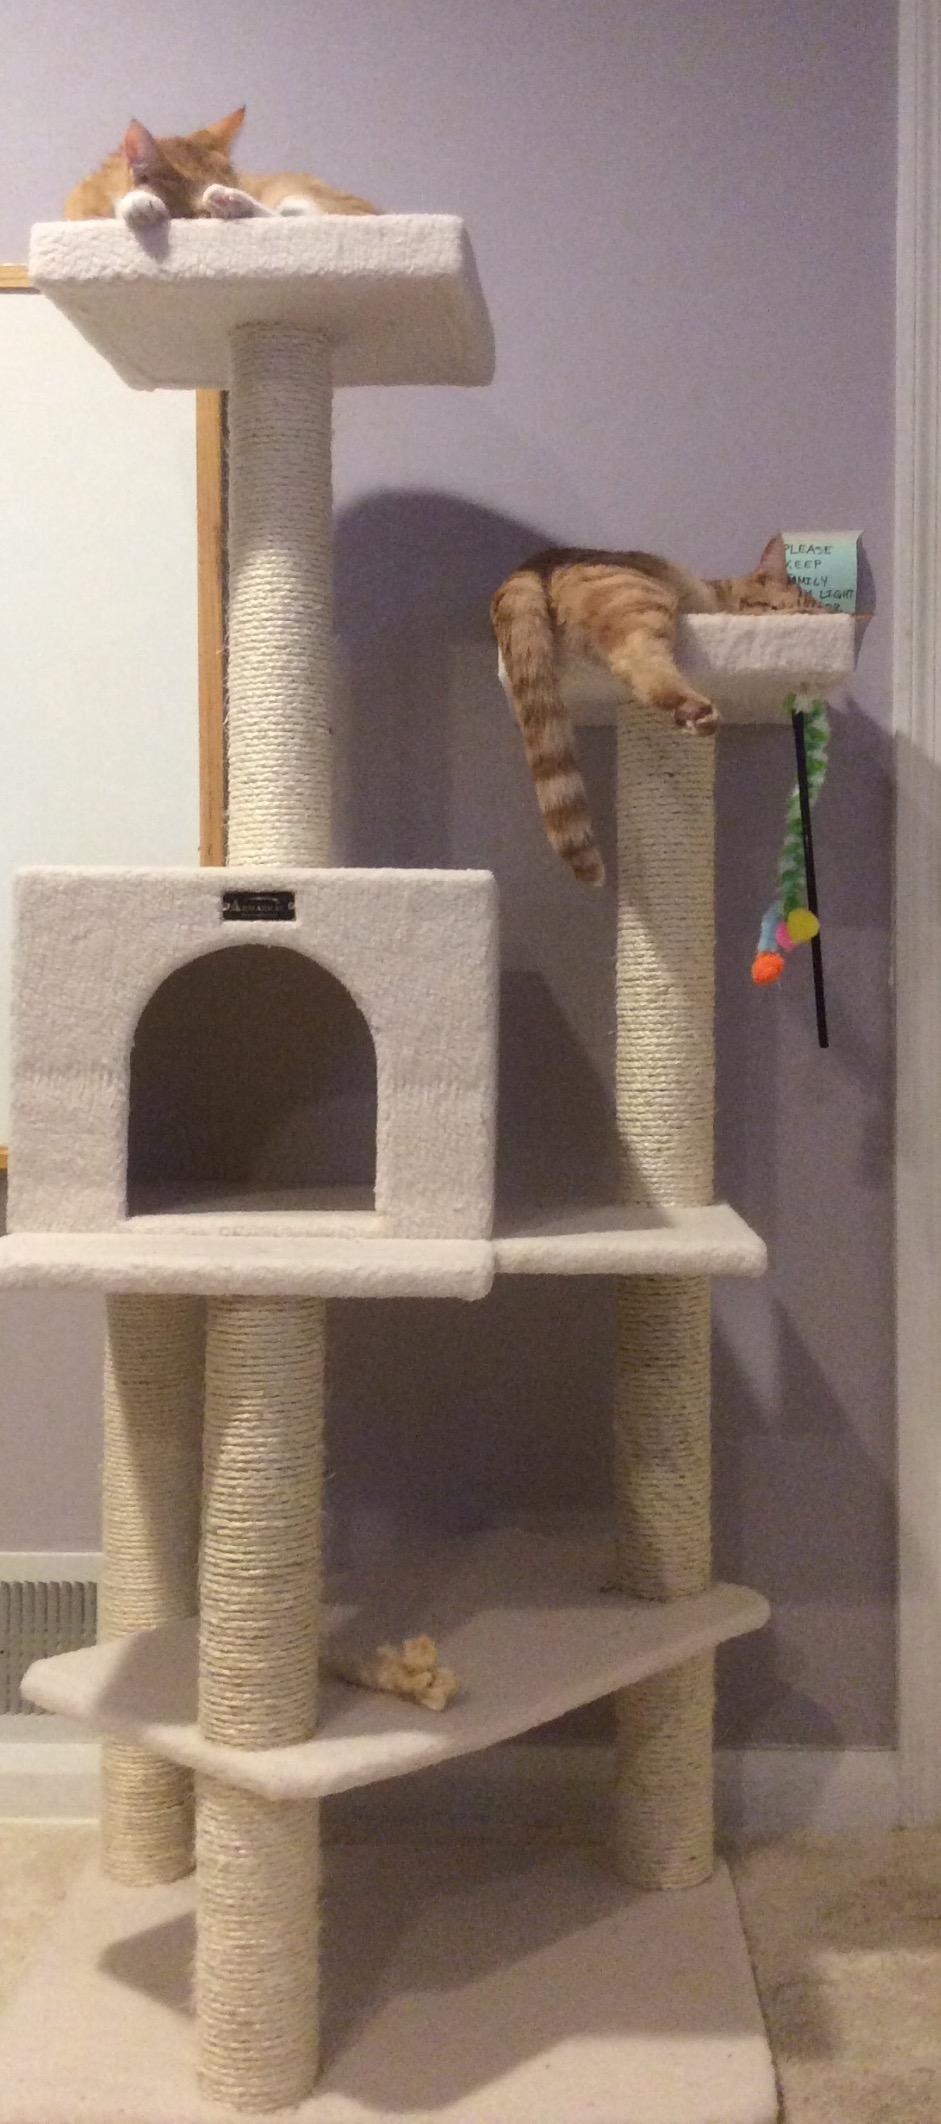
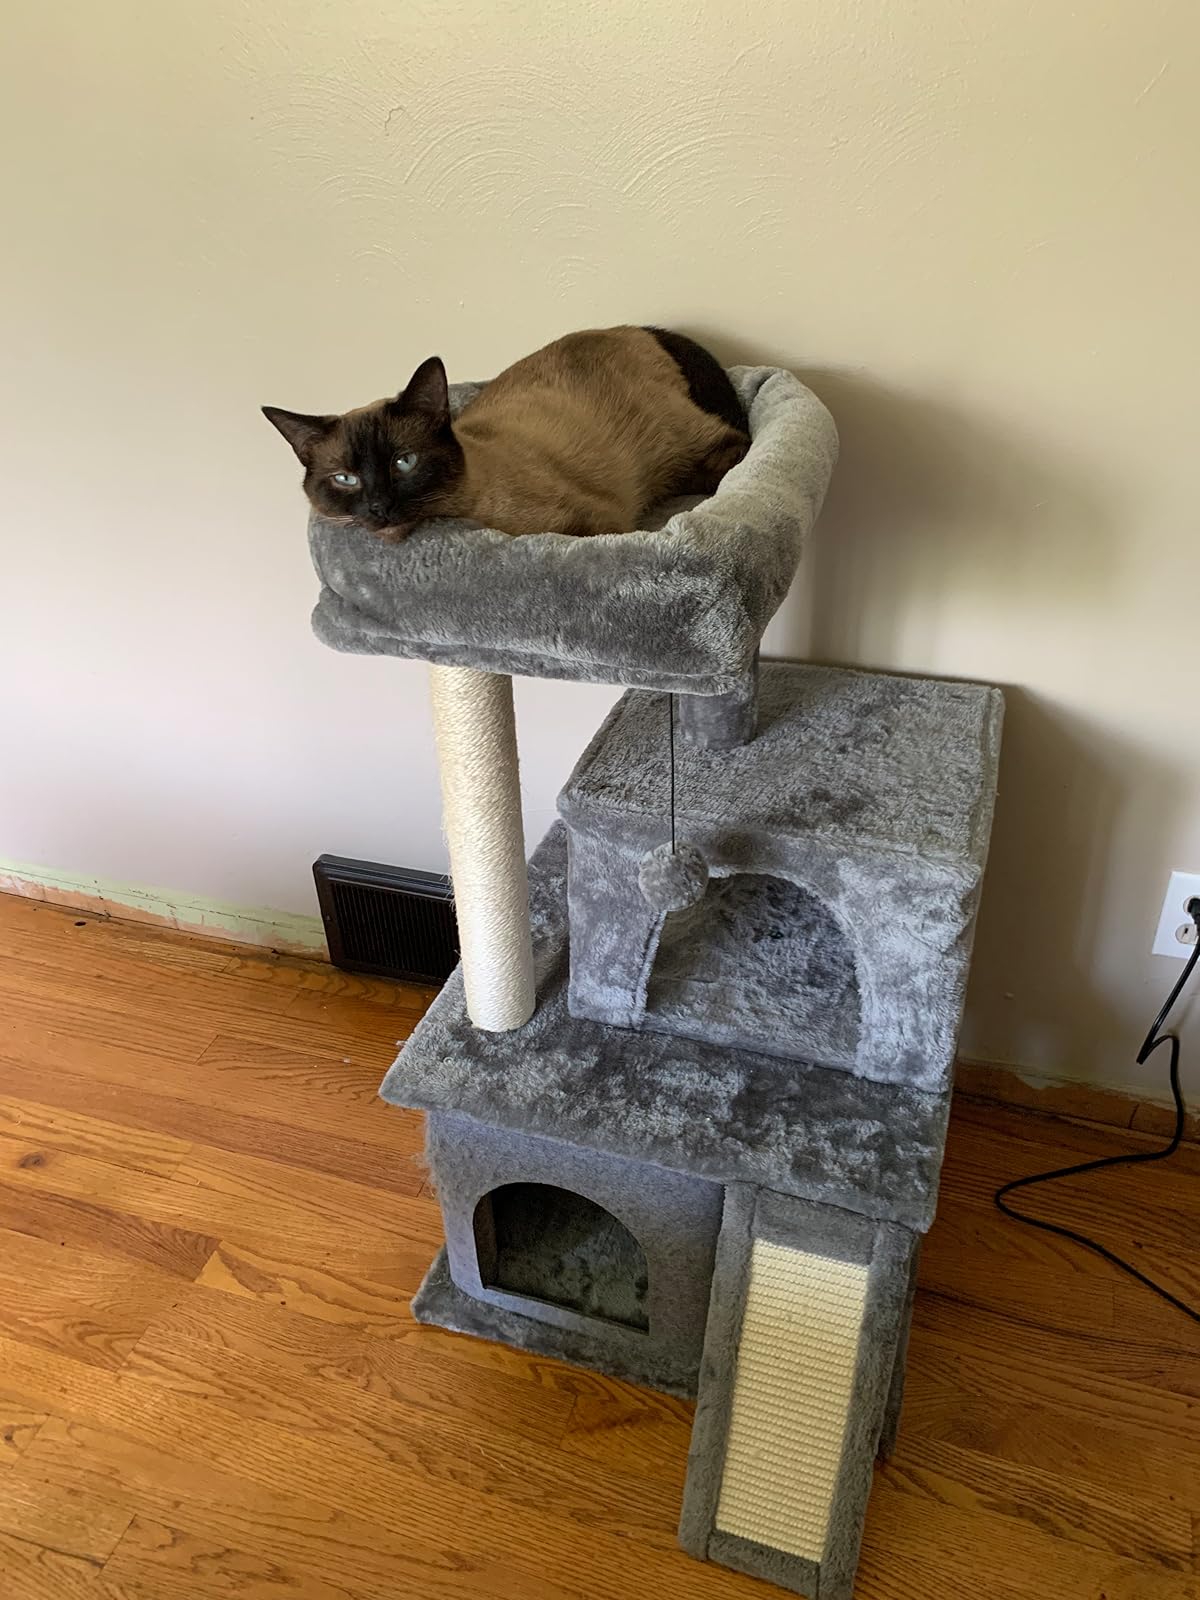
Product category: items_cat tree
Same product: no